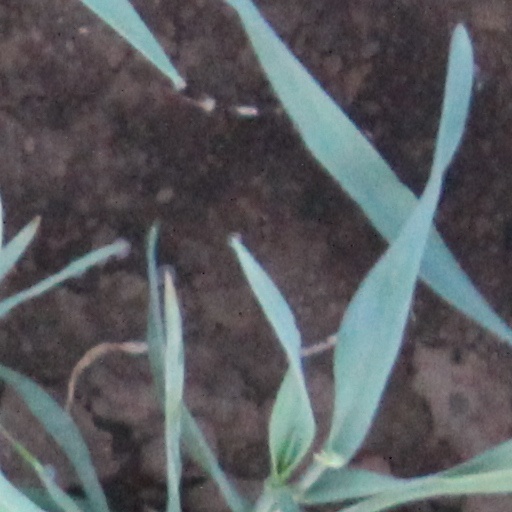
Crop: wheat